Scythia

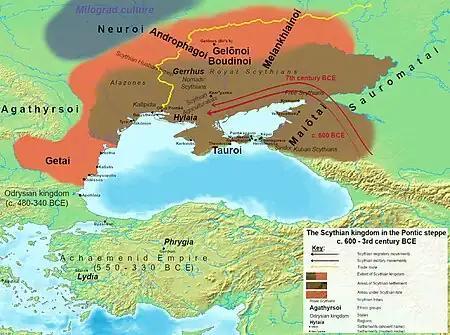
The maximum extent of Pontic Scythia.

The names and are themselves Latinisations of the Ancient Greek names and, which were themselves derived from the ancient Greek names for the Scythians, and, derived from the Scythian endonym .